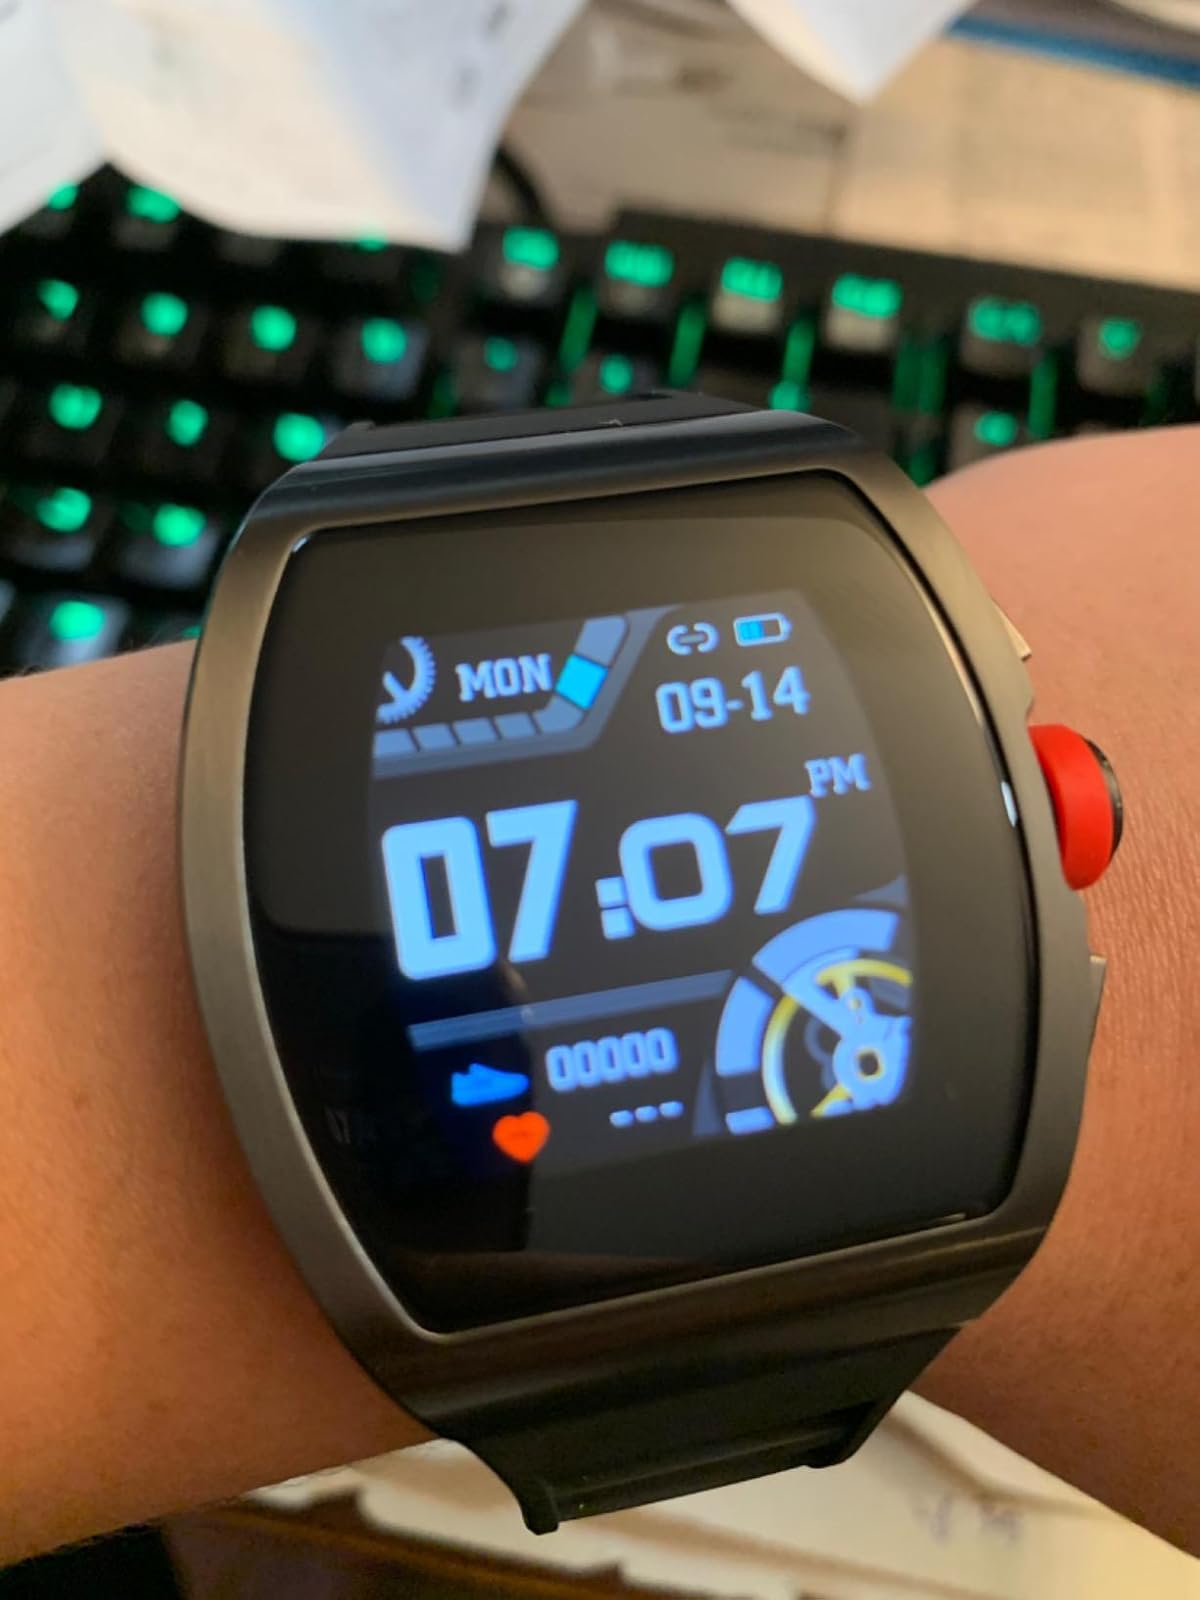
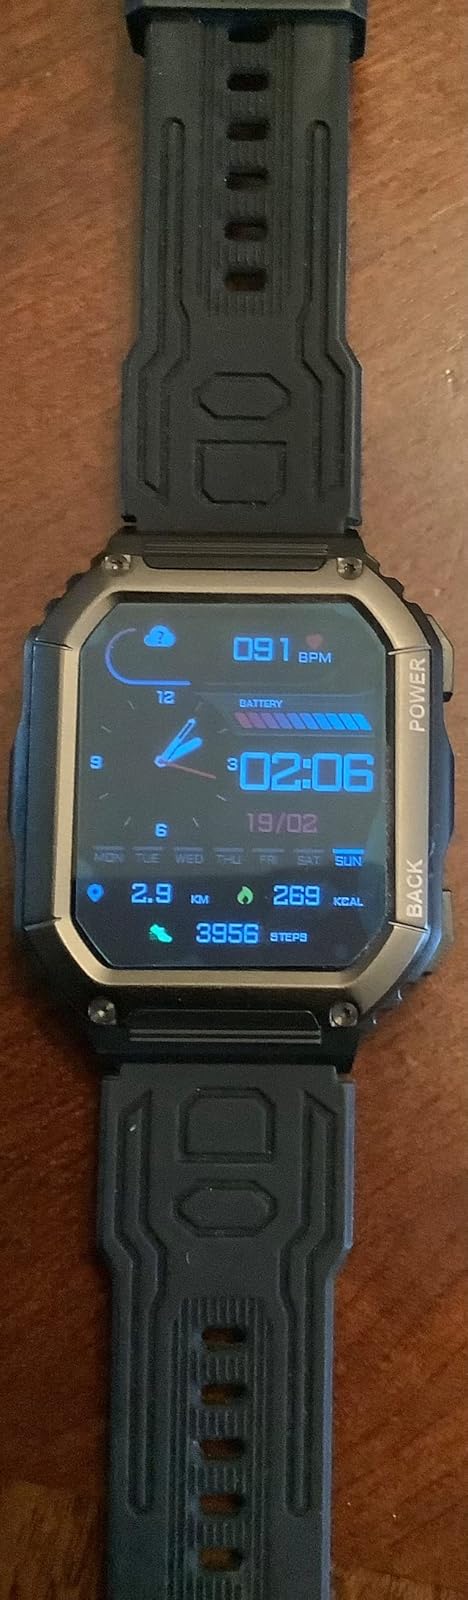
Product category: smartwatch
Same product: no